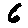
Label: 6